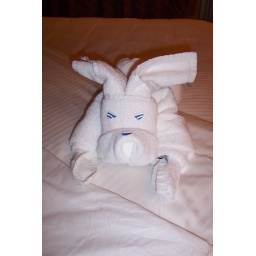
We had a different towel animal left in our room each evening. A bit tacky, but fun!